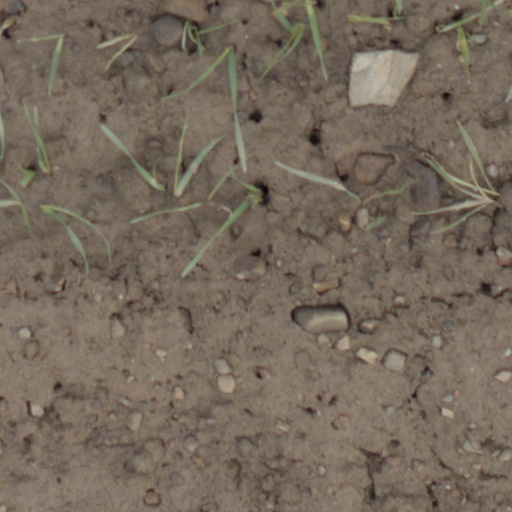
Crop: wheat